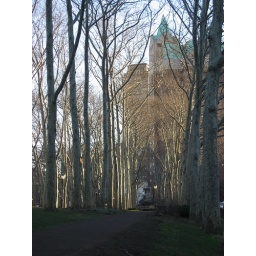
The archway of trees forms a nice pointed Gothic arc (setting up the new-aged Gothic-ish tower in the background).